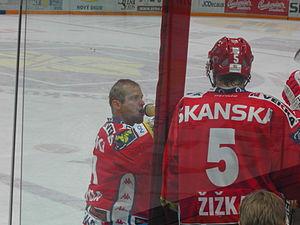
La saison 2007-2008 est la quinzième saison des championnats de hockey sur glace de République tchèque : l’Extraliga, la première division, la 1. liga, second échelon, la 2. liga, troisième division et des autres divisions inférieures. Les résultats présentés ici ne reprendront que les trois premières divisions.